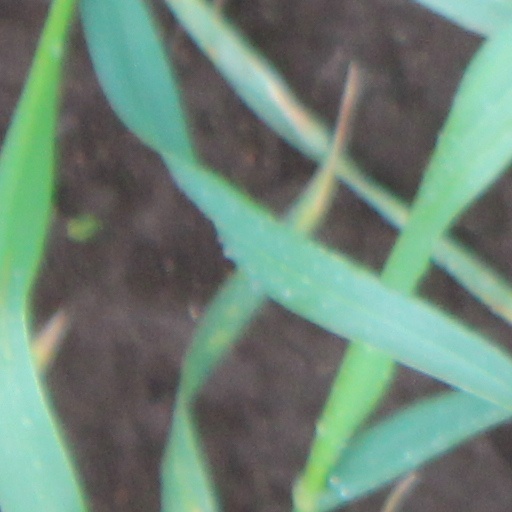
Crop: wheat